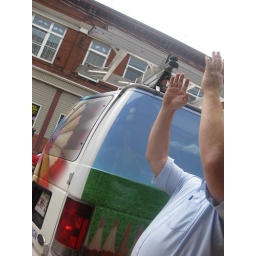
Checking to see how the sign will line up over the sidewalk